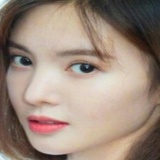
diễn viên Kim Thần